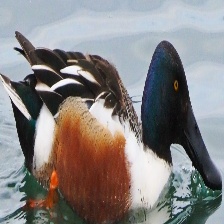
Species: NORTHERN SHOVELER
Scientific name: SPATULA CLYPEATA
ImageNet parent category: drake